Art Gallery of Ontario

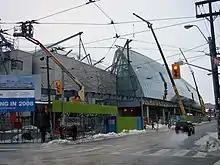
Construction for the Frank Gehry redesign of the museum complex in February 2008

Kenneth Thomson was a major benefactor of Transformation AGO, donating much of his art collection to the gallery (providing large contributions to the European and Canadian collections), in addition to providing towards the renovation, as well as a endowment. Thomson died in 2006, two years before the project was complete.